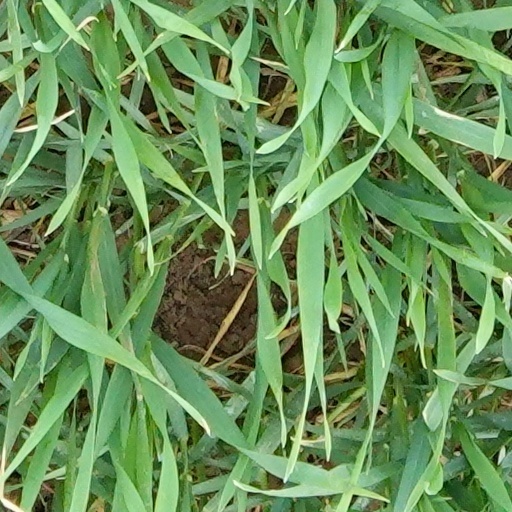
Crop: wheat